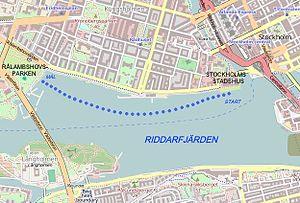
Riddarfjärden est une baie lacustre située au centre de Stockholm. Constituant l'extrémité est du lac Mälar, elle est bordée au nord par les quartiers de Marieberg, Kungsholmen et Norrmalm, à l'est par l'île de Riddarholmen, au sud par les îles de Södermalm et de Langholmen. Le pont Västerbron en constitue sa limite ouest, tandis que celui de Centralbron forme sa limite est. Au-delà de ce dernier débute le Stockholms ström, cours d'eau déversoir qui permet aux eaux du lac de rejoindre la mer Baltique.